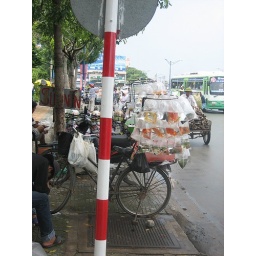
Vietnam, Gold fish sold in plastic bags